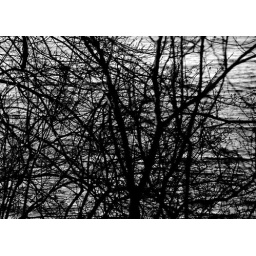
Trees in black & white